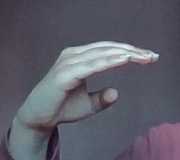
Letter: jeem